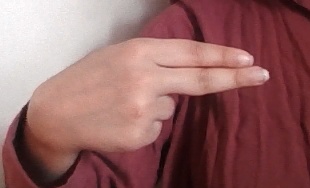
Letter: ain